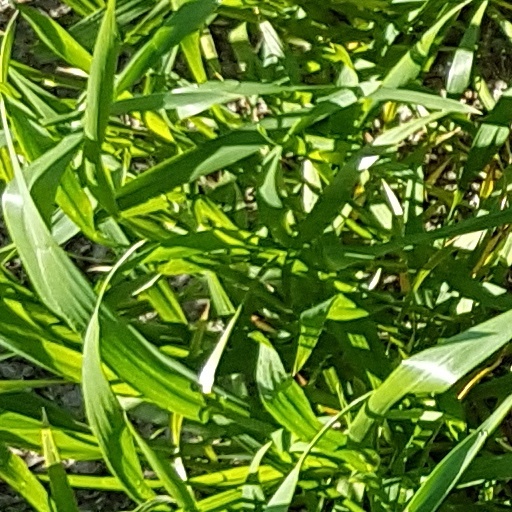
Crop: wheat